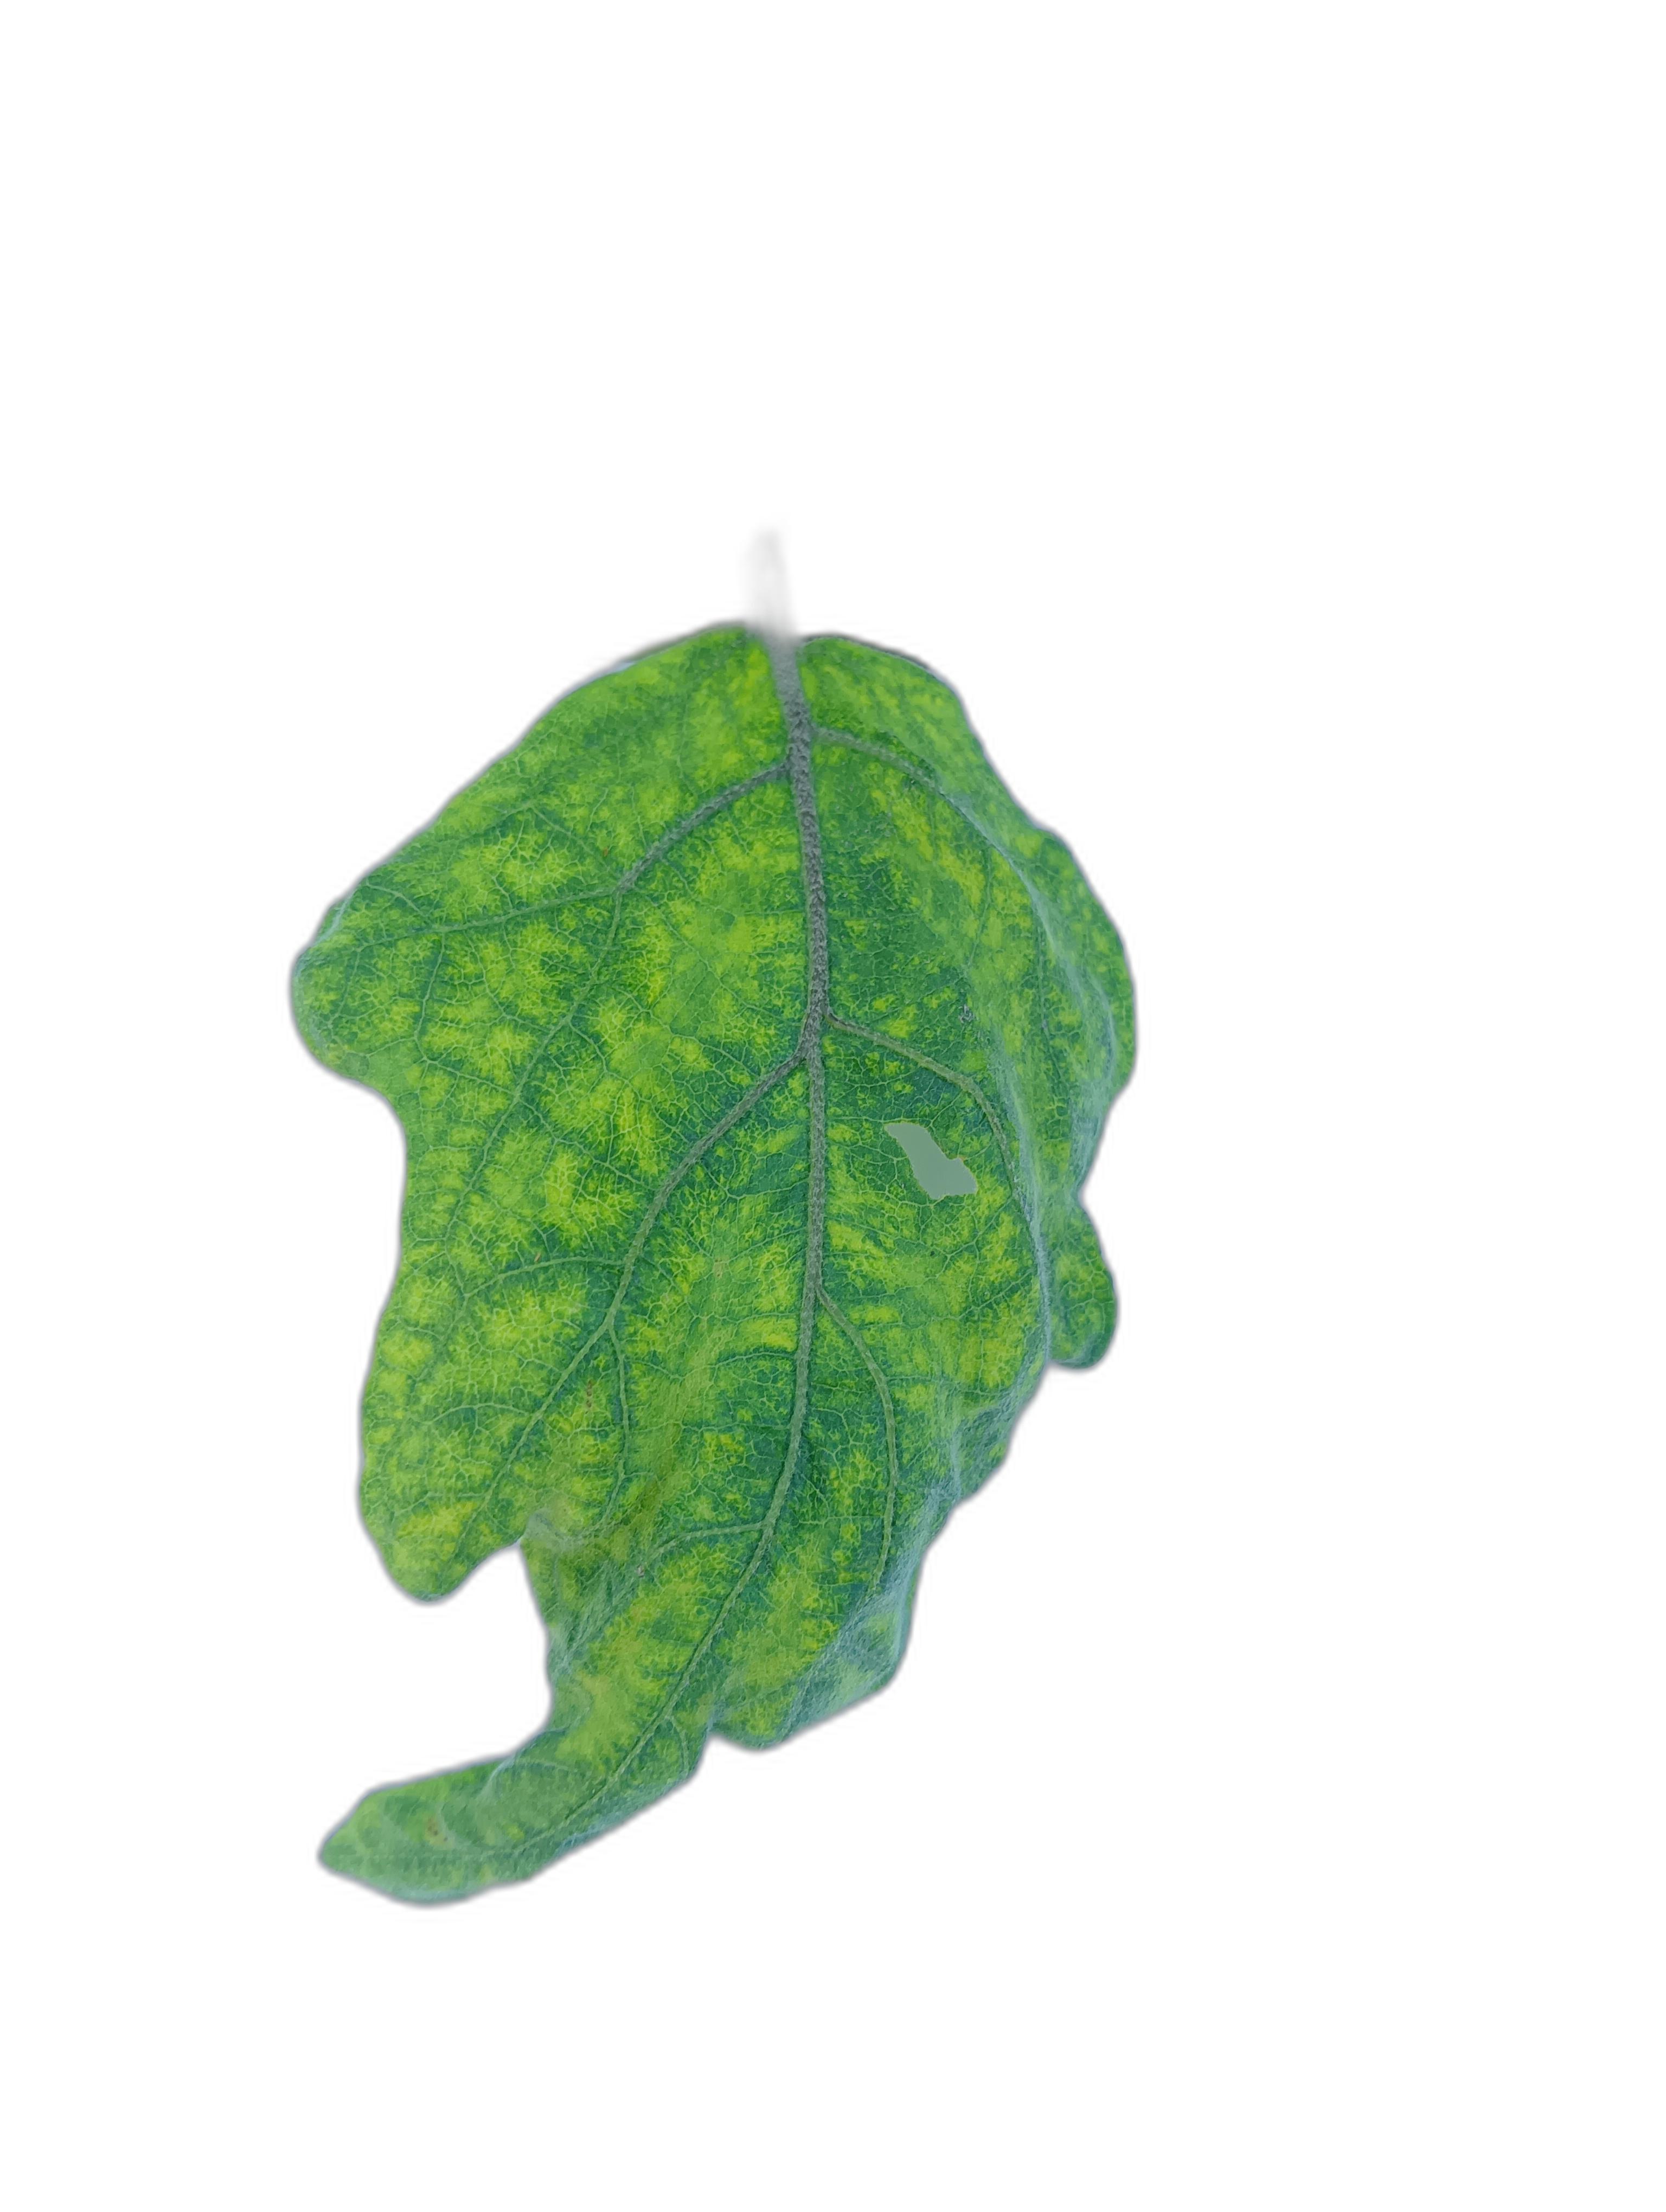
Label: Mosaic Virus Disease